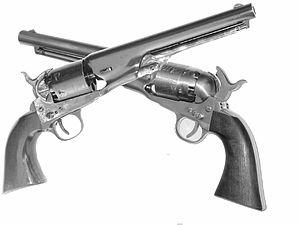
Révolvers Colt: Colt Navy (modèle de 1861, au premier plan) et Army (modèle de 1860, au deuxième plan).